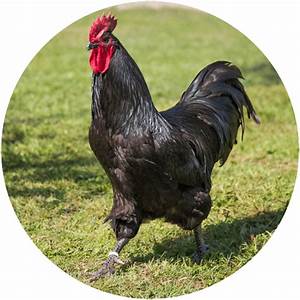
Label: chicken